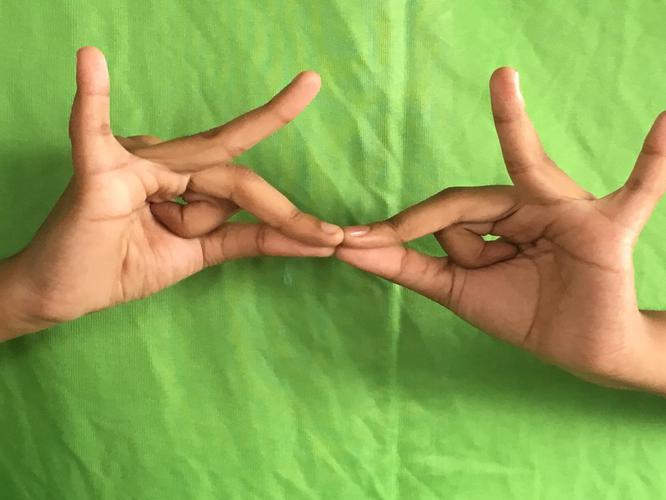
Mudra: Sakata
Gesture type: double_hand